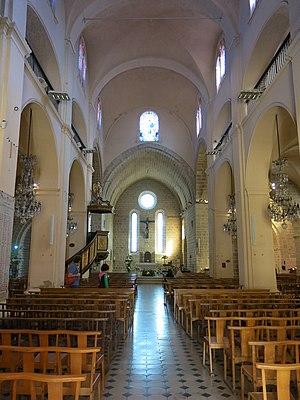
Nef de la cathédrale d'Antibes (Alpes-Maritimes).